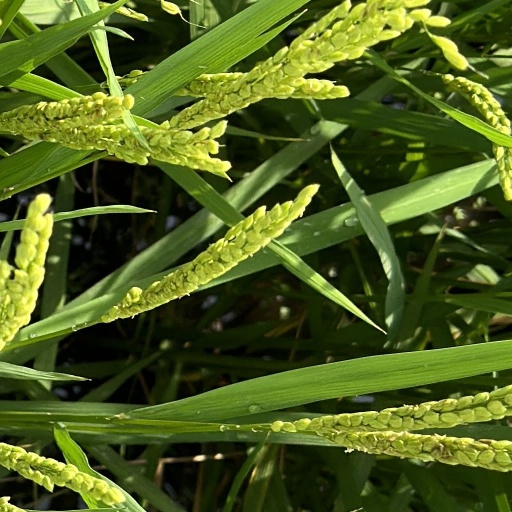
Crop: rice